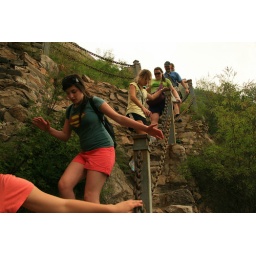
Girl in a red skirt and superman shirt descends the steep staircase off the great wall of china.